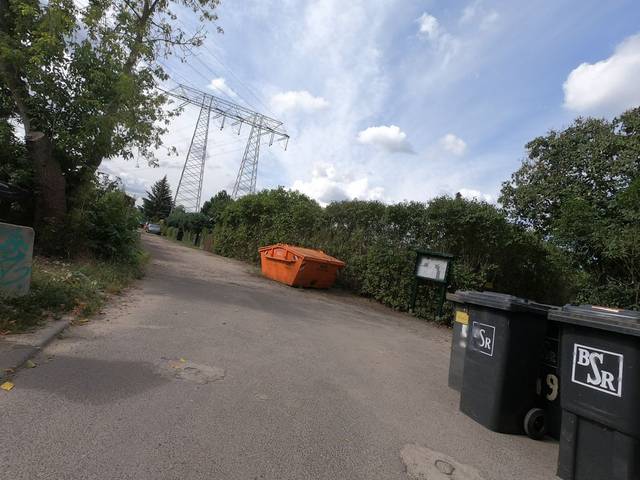
Region: Germany
Coordinates: 52.478, 13.504